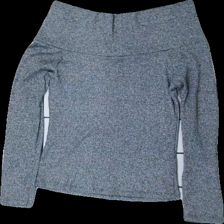
View: front
Type: Sweater
Category: Ladies
Brand: Gina Tricot
Colors: Grey
Material: 80% Polyester, 20% Viscose
Cut: Regular, Turtle neck
Size: S
Season: All
Smell: Minor
Price range: 50-100
Recommended usage: Reuse
Comment: Detergent smell